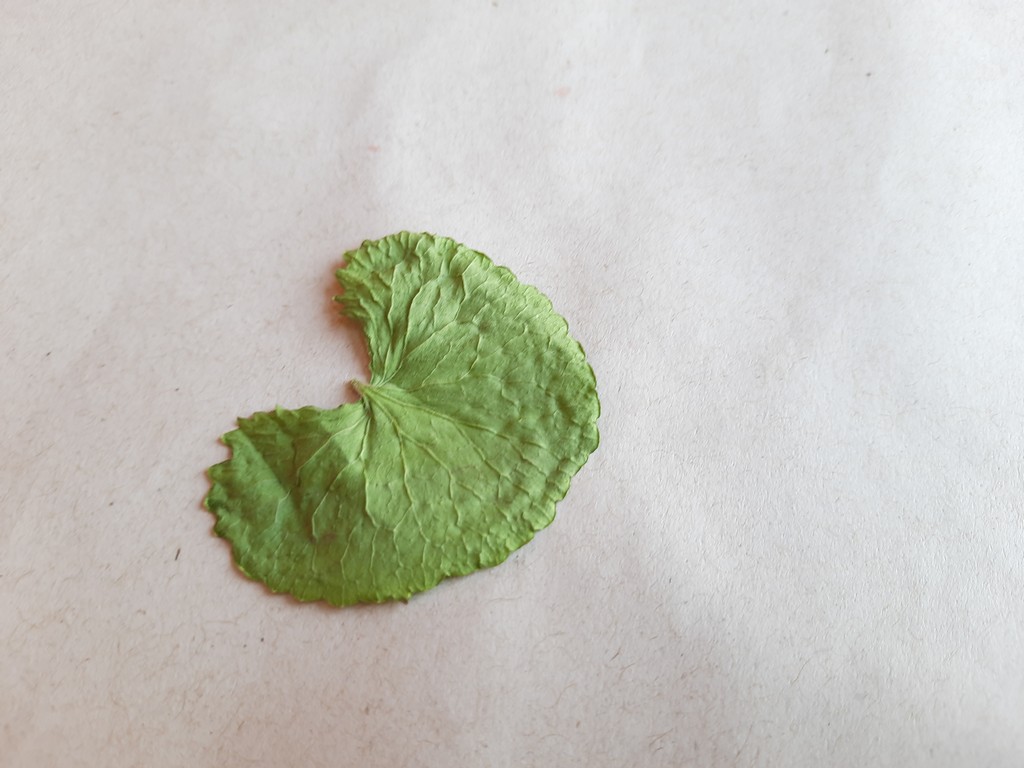
Label: Dried